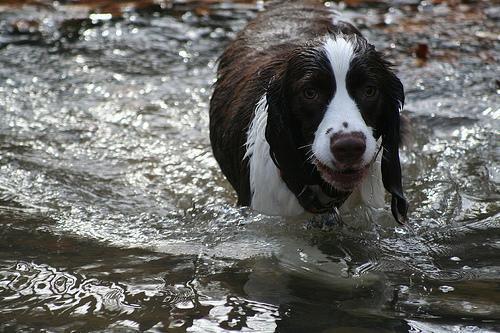
English_springer